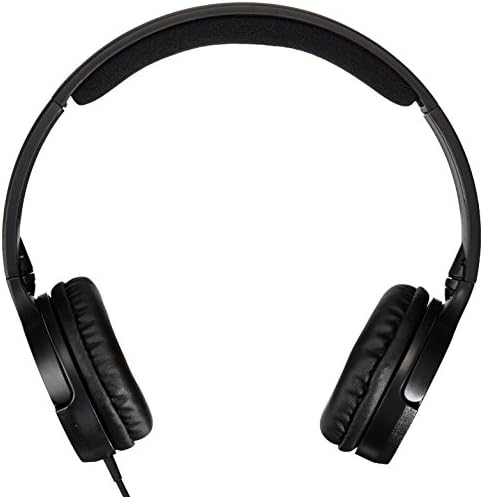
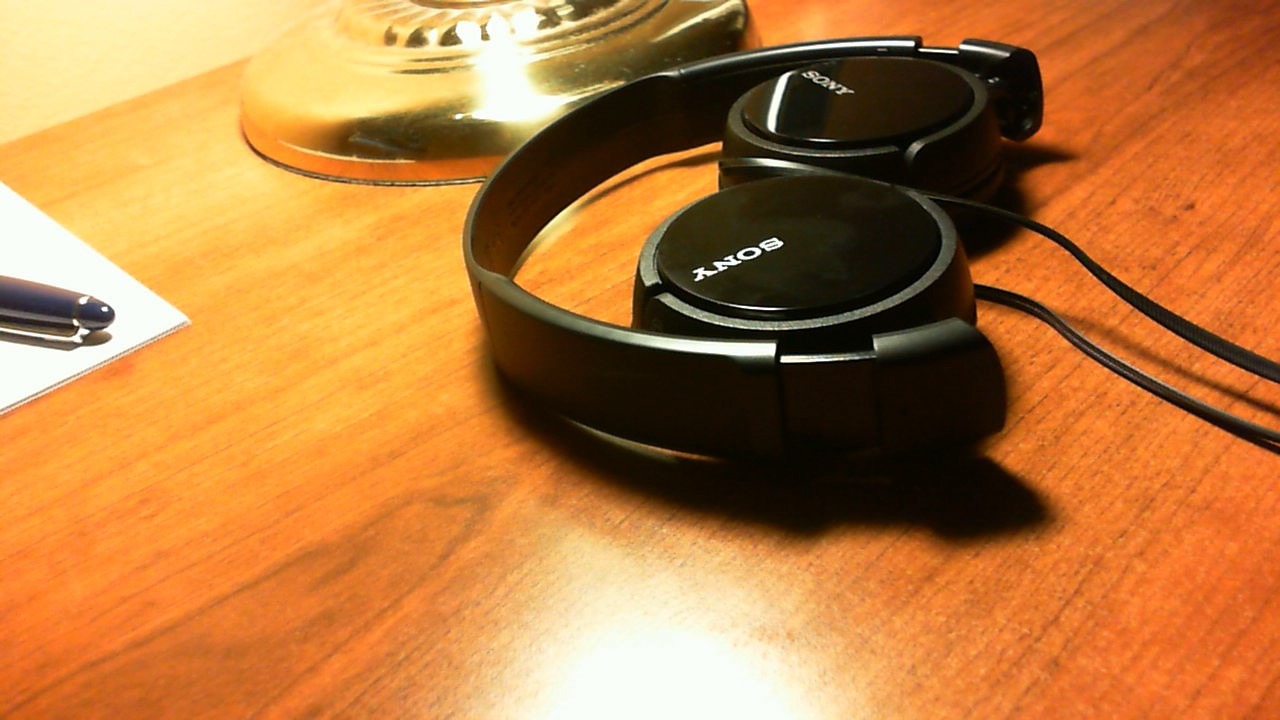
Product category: headphones
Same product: no